Indumathi (film)

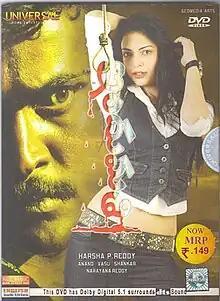
DVD cover

Indumathi is a 2009 Indian Telugu-language comedy thriller film directed by Harsha P Reddy and starring Shweta Bhardwaj and Sivaji with Bharath Reddy, Harsha Vardhan, Vennela Kishore, Satyam Rajesh, Vijay Sai and Noel Sean in important roles. The film is inspired by the American film "Psycho" (1960).